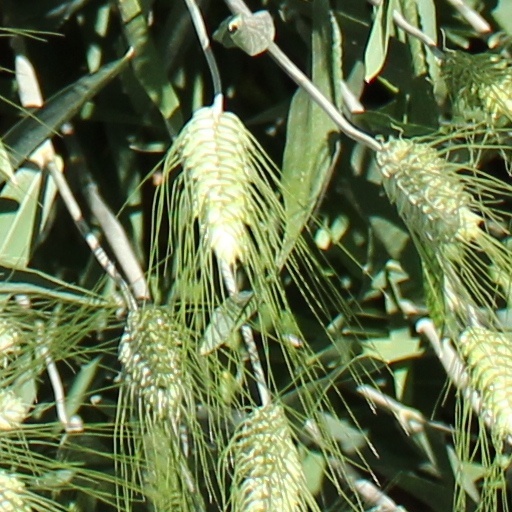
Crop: wheat